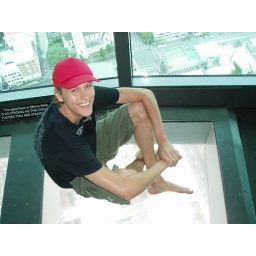
chris frightening his mummy on glass floor in sky towre